Christopher Wathes

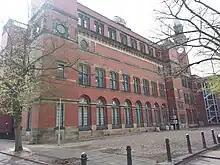
Birmingham University

Wathes was born in Birmingham in 1951 and graduated from the University of Birmingham with a BSc degree in physics in 1974. He graduated from the University of Nottingham in 1978 with a PhD in environmental physics.